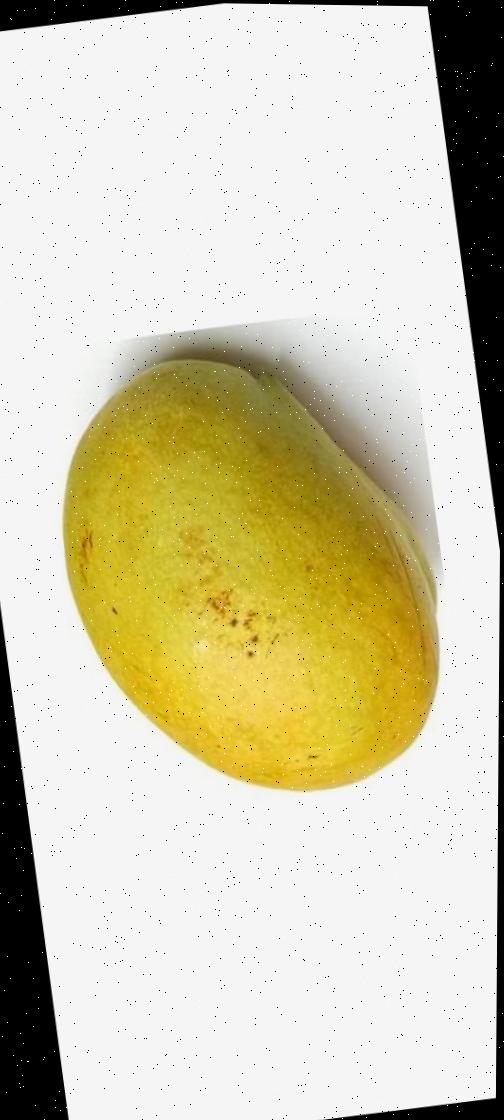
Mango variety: Bari-11